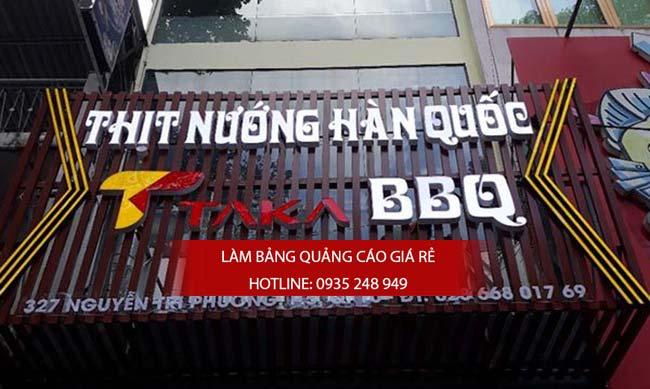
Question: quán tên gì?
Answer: quán tên ttaka bbq